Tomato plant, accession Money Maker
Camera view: bottom (45 deg); turntable rotation: 120 degrees
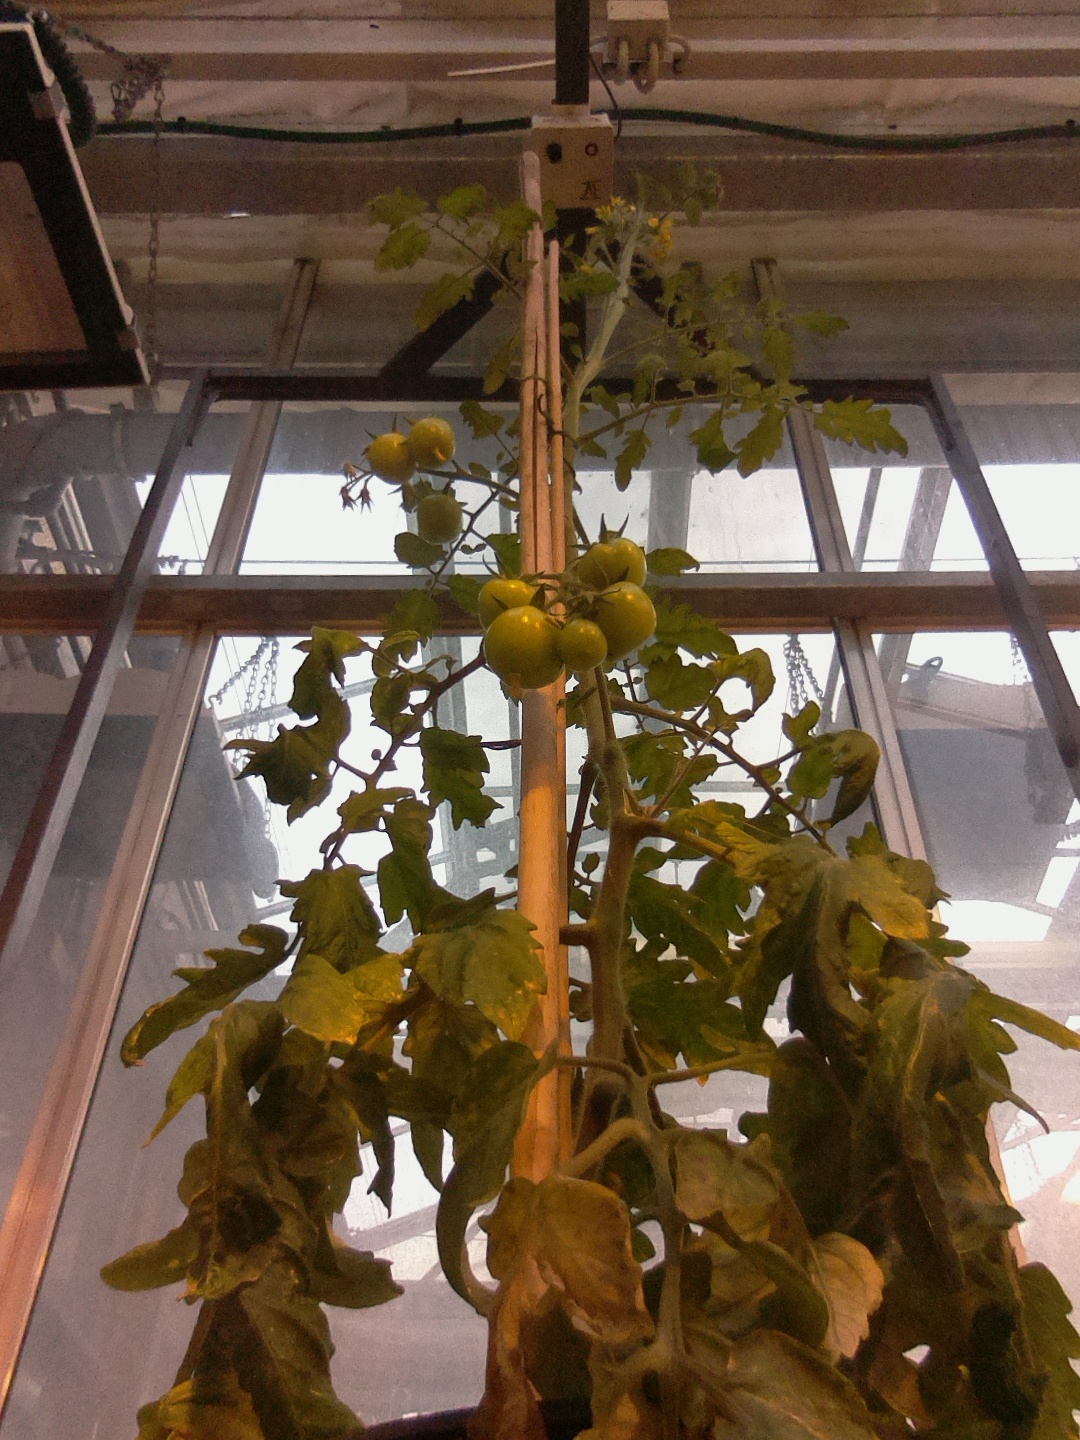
BBCH growth stage 75: 50%-60% of final fruit size